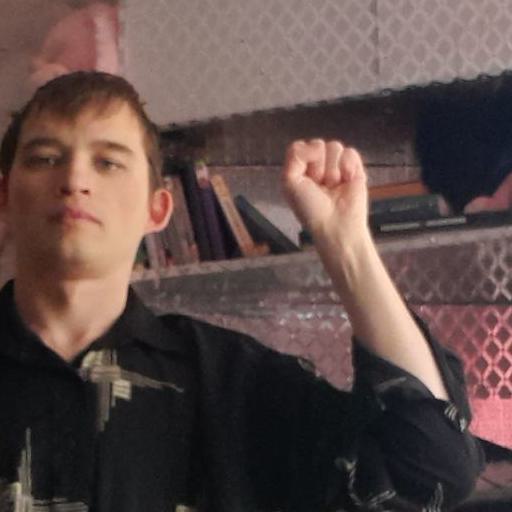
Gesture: fist